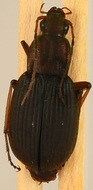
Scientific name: Chlaenius aestivus
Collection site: Blandy Experimental Farm NEON (BLAN), plot BLAN_004